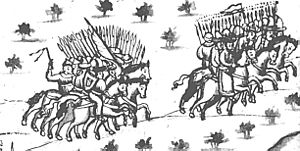
Qashliq
Qashliq falder for Jermak.
Qashliq var en middelalderlig by ved floden Irtysj lige sydøst for det senere Tobolsk i det nuværende Rusland. Byen grundlagdes omkring 1500 og var residens for tatarfyrsten af Tjumen, men blev i 1563 erobret af uzbekerne. Den 26. oktober 1582 blev den erobret af kosakken Jermak Timofejevitj, men befriedes og kom først 1590 definitivt i russernes hænder. Den forfaldt og forsvandt til sidst helt.